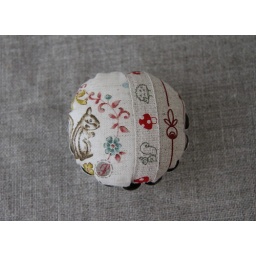
Japanese fabric with cute forest animals, ribbon, cupcake mould and linen by Yardage design = one cute pincushion.